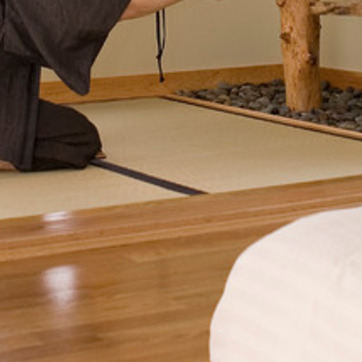
Material: carpet